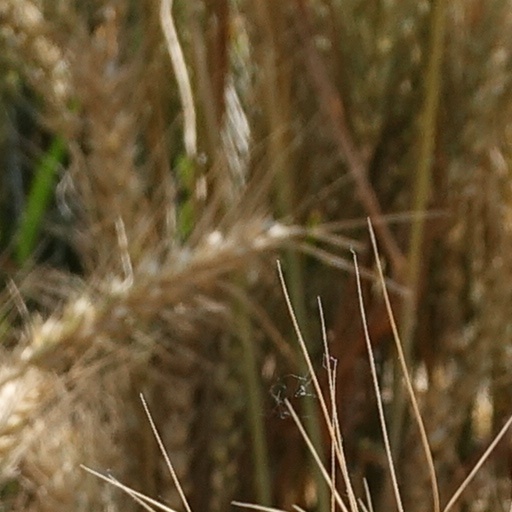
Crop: wheat